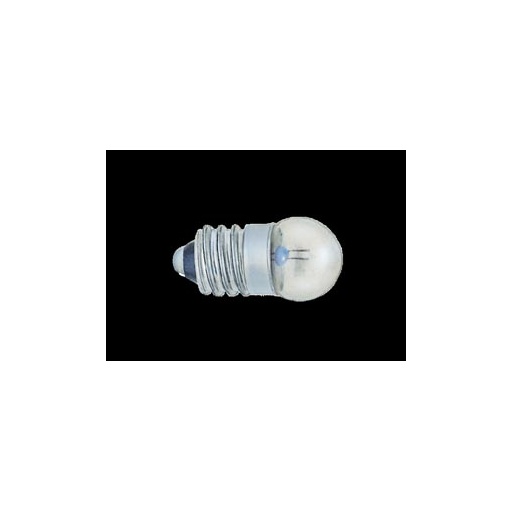
2.5V Vacuum Replacement Lamp For 77800
Brand: Hillrom
Category: Health & Beauty > Health Care > Mobility & Accessibility > Accessibility Equipment